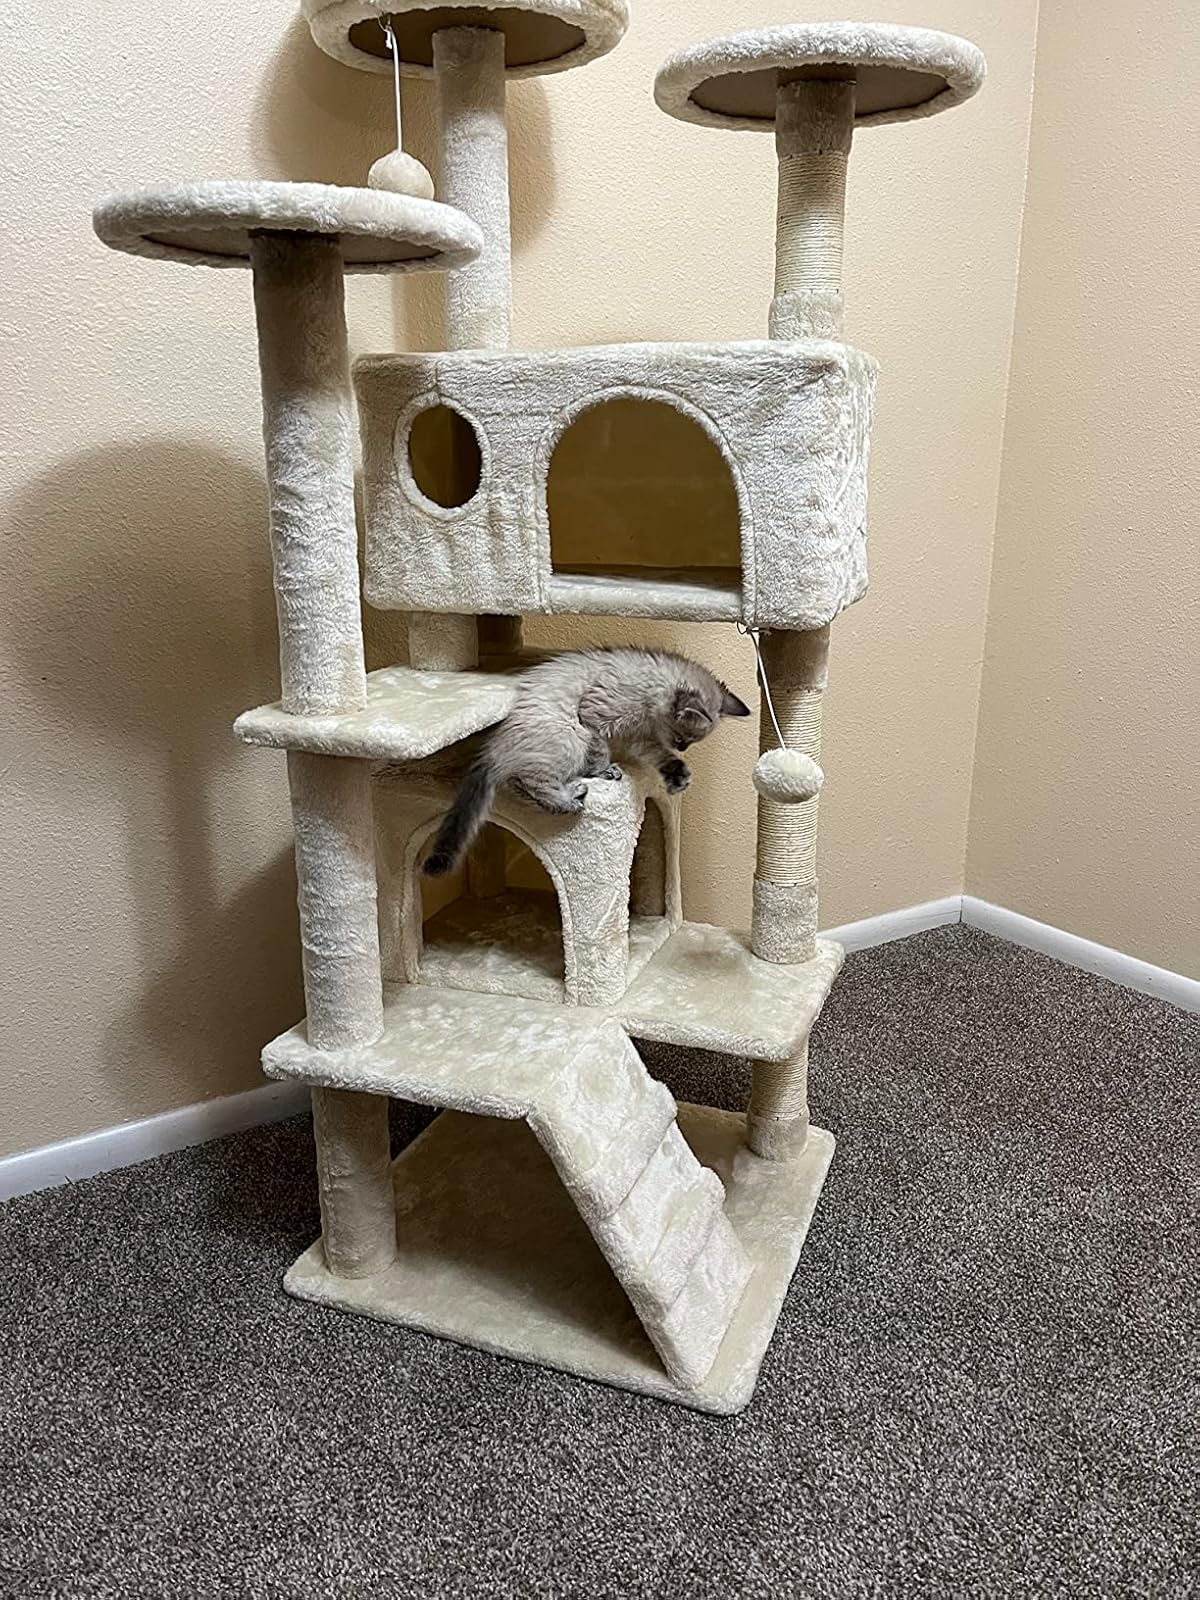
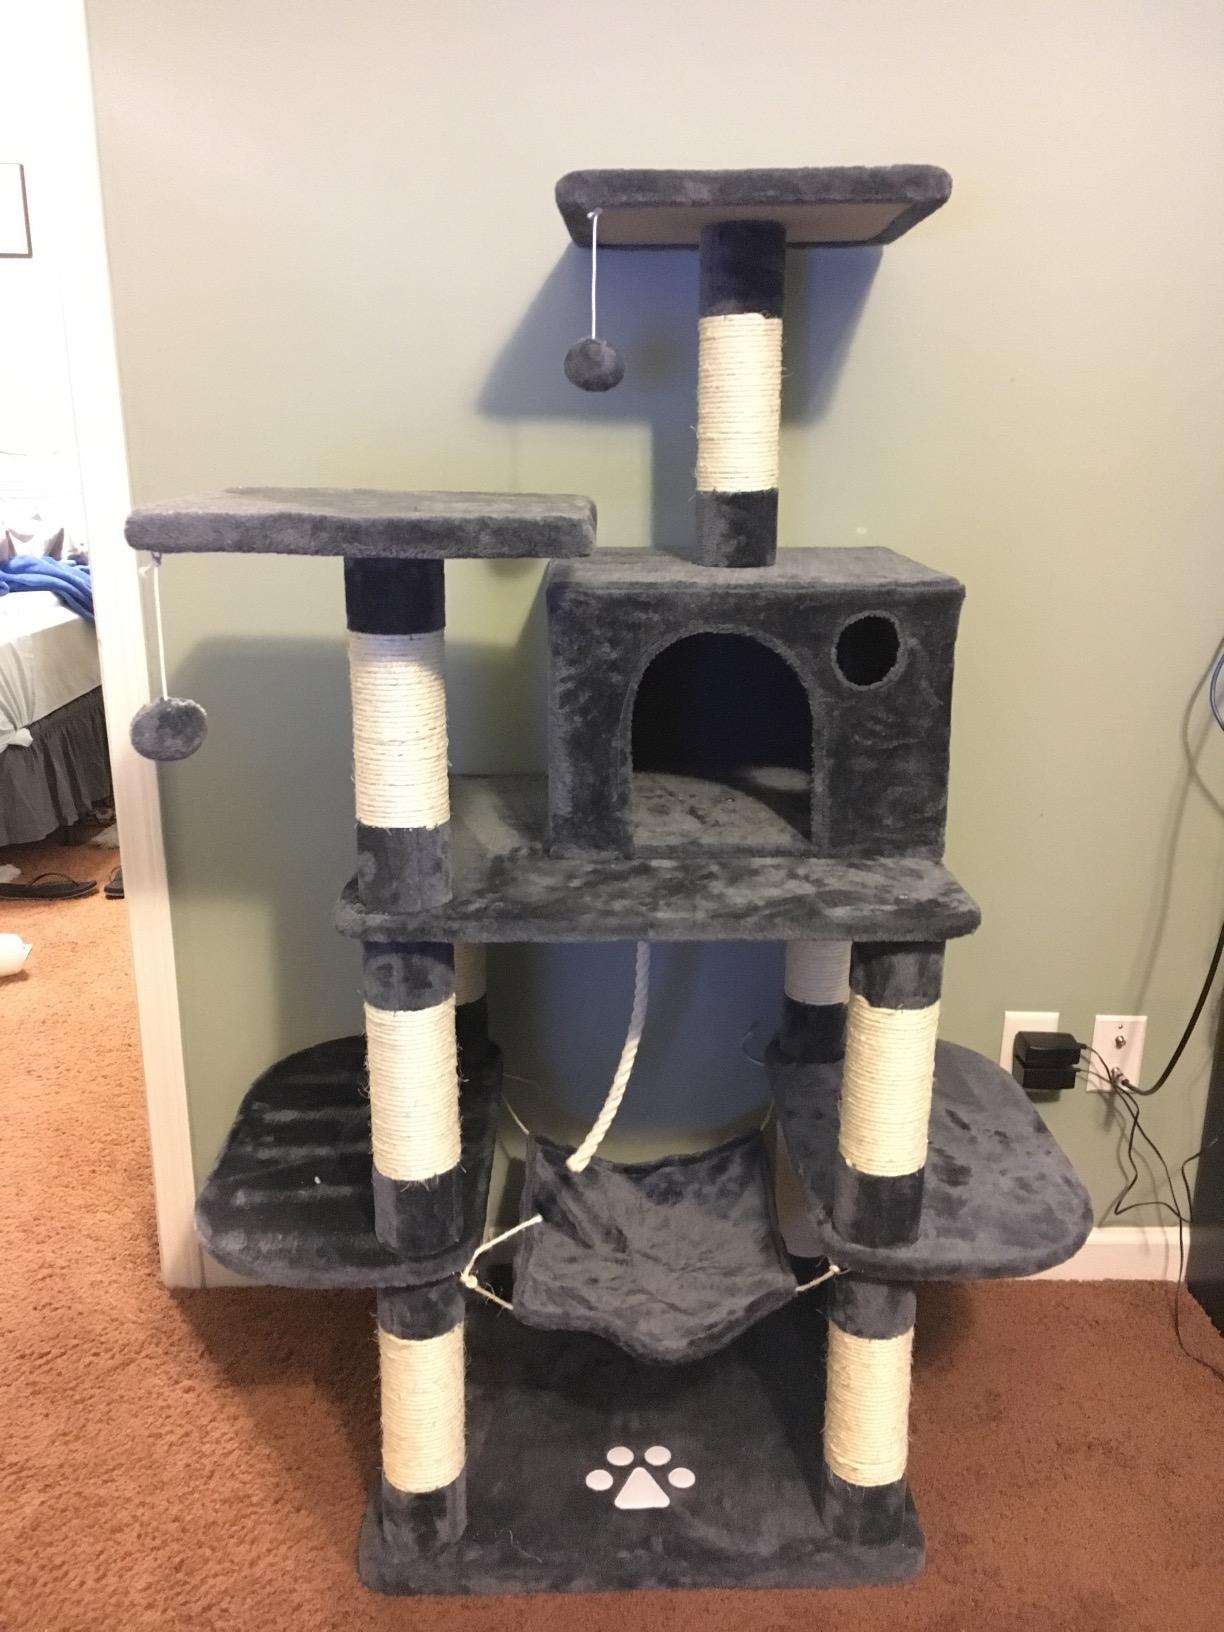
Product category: items_cat tree
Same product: no